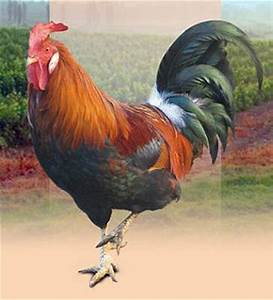
Label: chicken